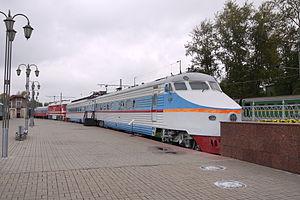
Le Musée ferroviaire de la gare de Riga est à Moscou. Les locomotives sont exposées sur les voies à l'extérieur des bâtiments de la gare de Riga.